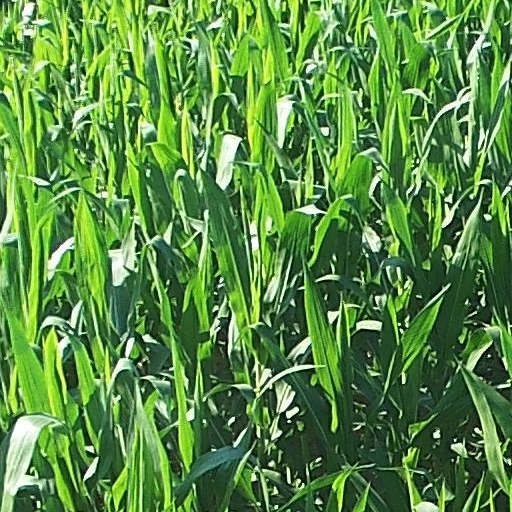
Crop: maize; corn